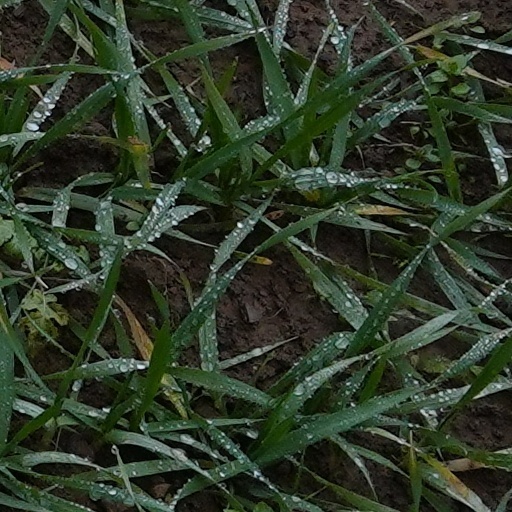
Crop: wheat